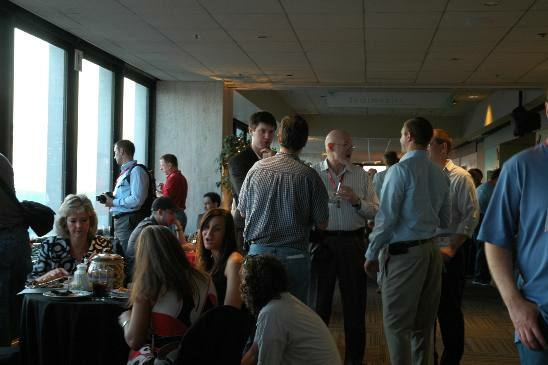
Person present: Yes